Balkhash (city)

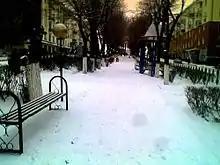
Winter in Balkhash. One of the central streets.

Balkhash has a cool semi-arid climate (Köppen climate classification "BSk") bordering on a cool arid climate ("BWk") with very warm summers and frigid winters. Precipitation is low throughout the year. Snow is common, though light, in winter. The lowest temperature on record is , recorded in December 1938, and the highest temperature is , recorded in July 2005.